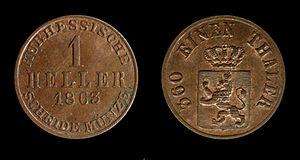
Le Heller ou Haller est une pièce de monnaie allemande d'une valeur d'un demi-Pfennig qui devait son nom à la ville de Hall. Elle fut produite à partir du début du XIIIᵉ siècle. Des pièces portant un nom identique furent mises en circulation dans d'autres pays germanophones ou proches de l'Allemagne, comme l'Autriche, la Hongrie ou la Suisse.